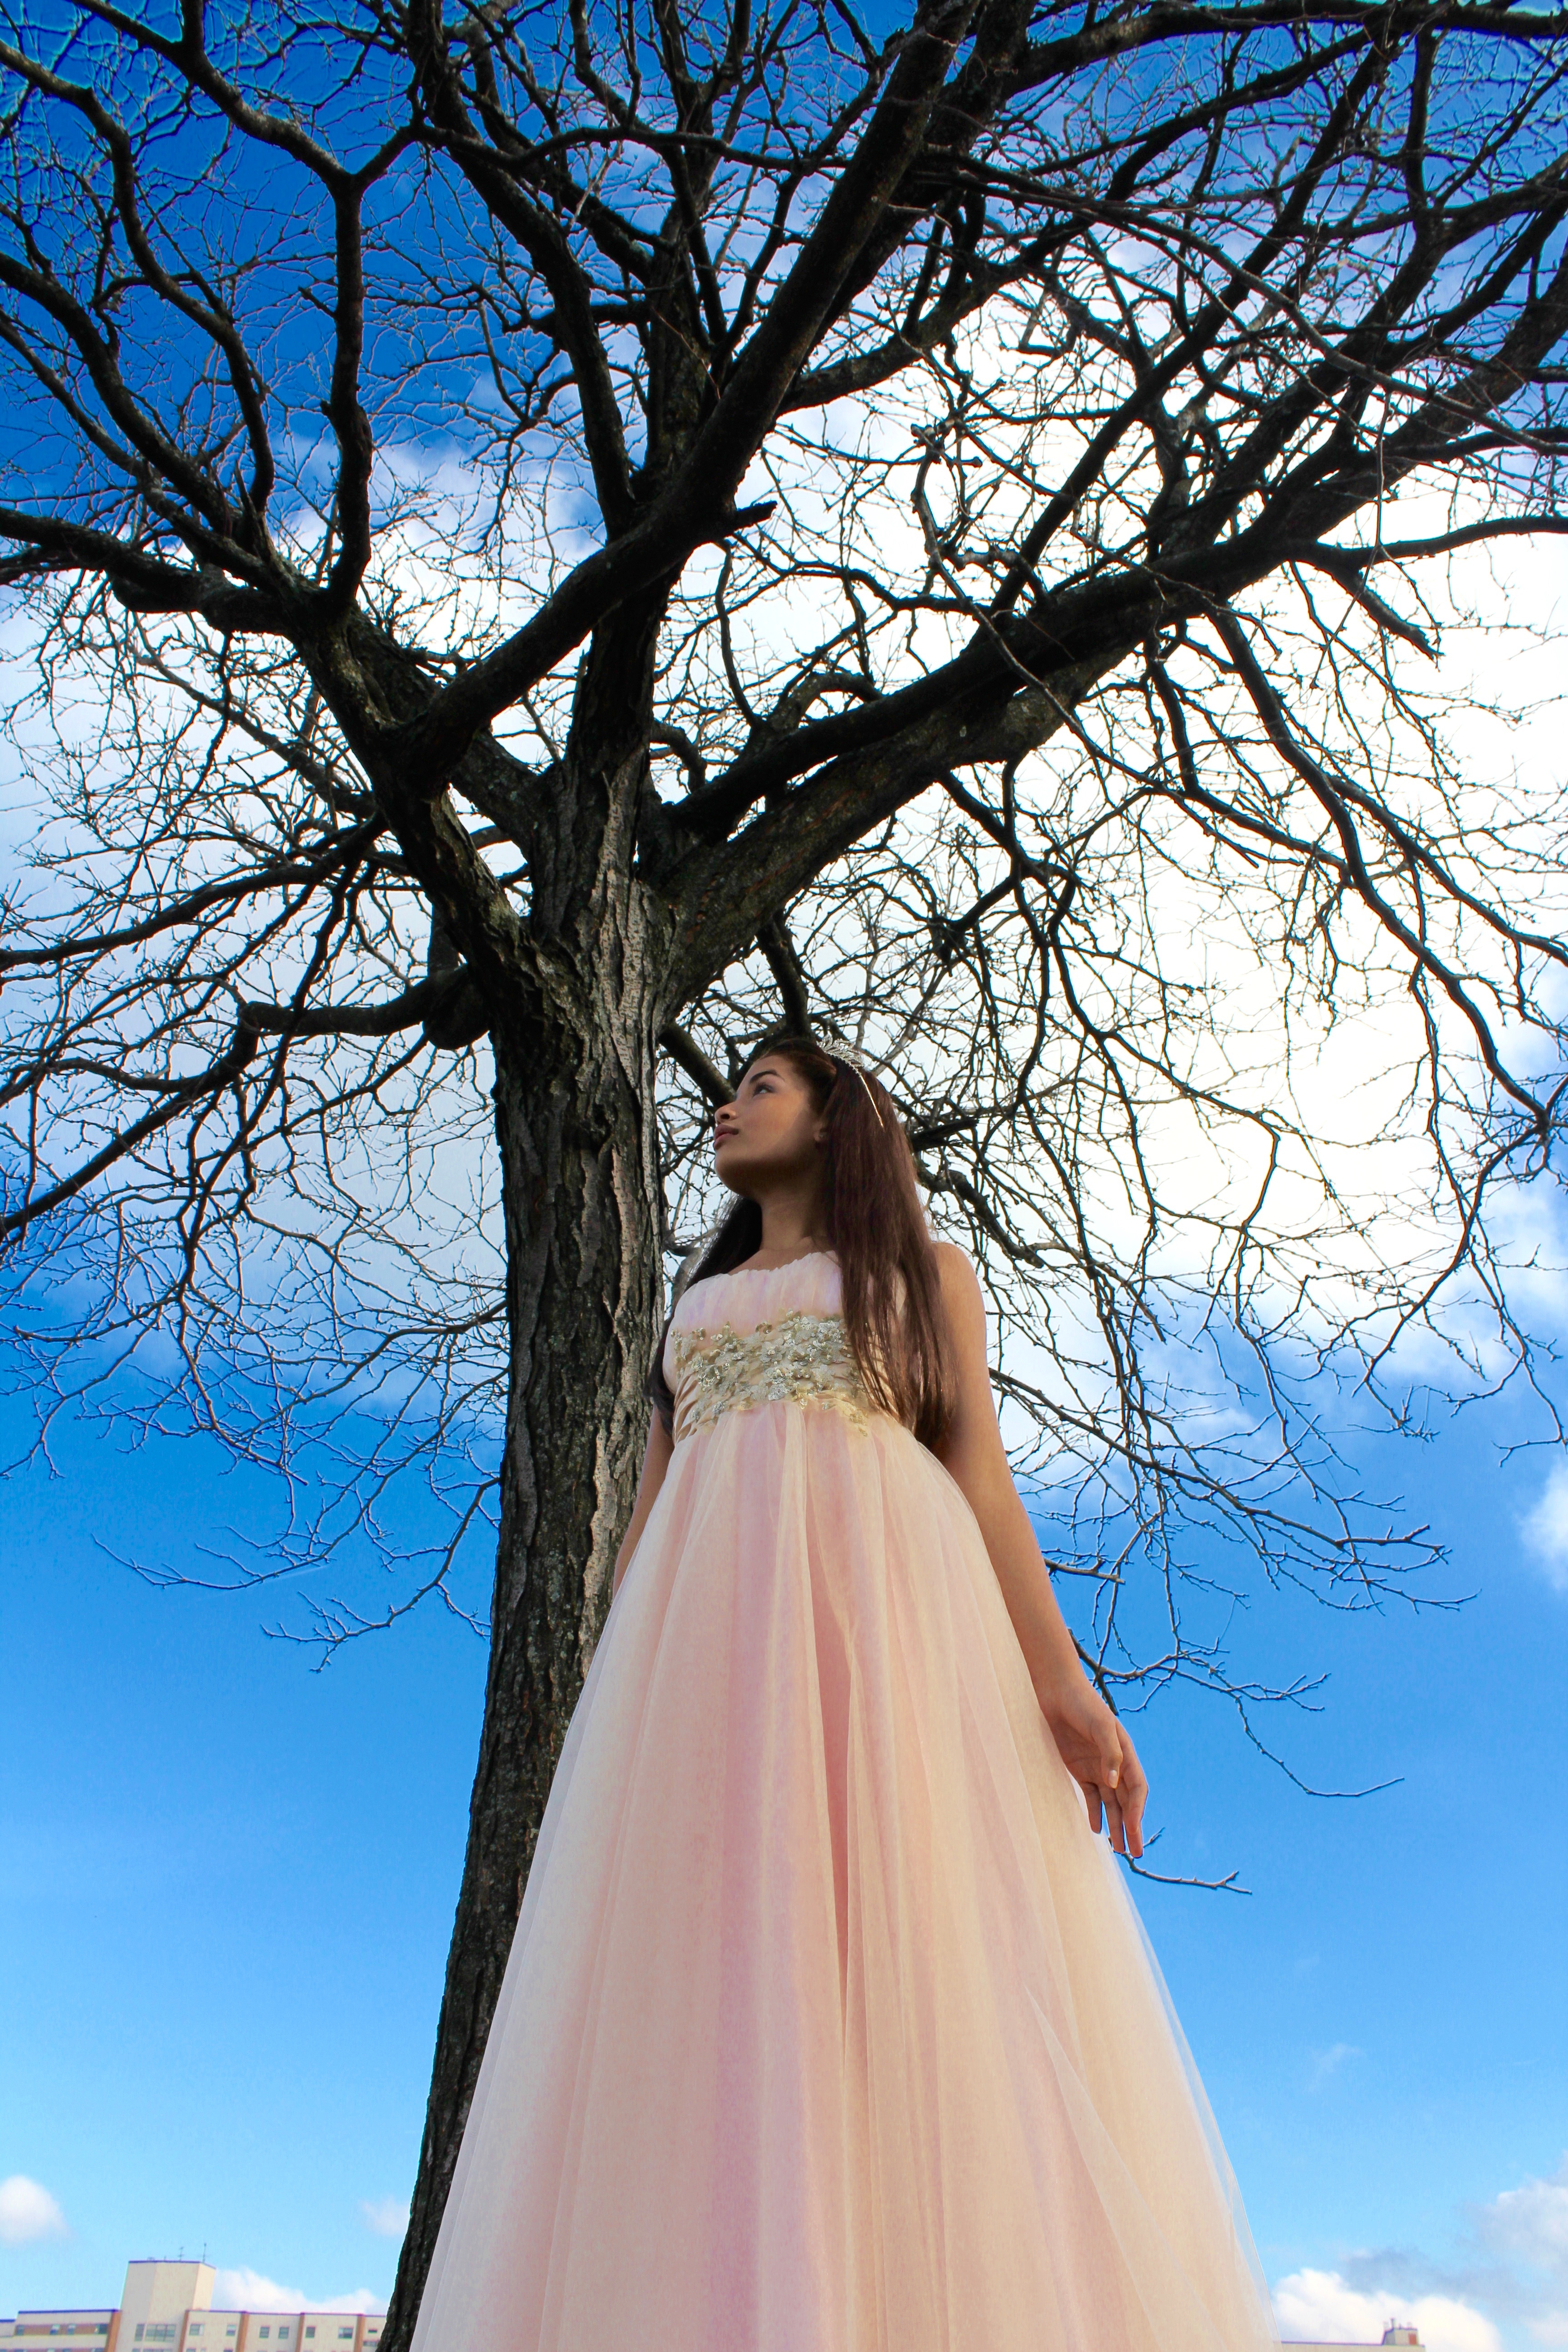
tree, woman, photography, flower, spring, blue, clothing, wedding dress, bride, season, dress, photograph, gown, photo shoot, bridal clothing